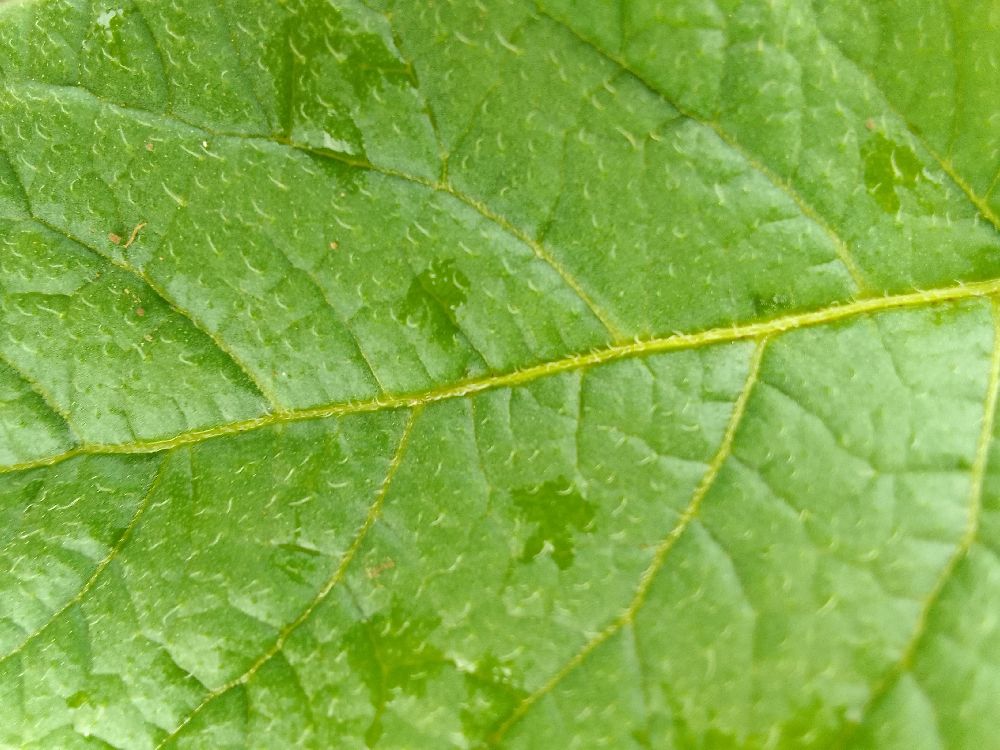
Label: Healthy